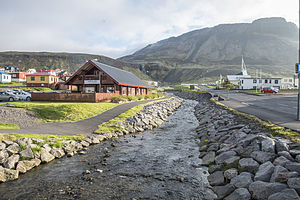
Ólafsvík
Ólafsvík er en lille by i Island på den nordlige side af Snæfellsnes-halvøen. På et tidspunkt i det 17'ende og 18'ende århundrede, sejlede der handelsskibe mellem Ólafsvík og Danmark, og landsbyen var en af de større erhvervshavne i Island. Ólafsvík blev købstad, godkendt af den danske Konge og de danske myndigheder, i 1687.